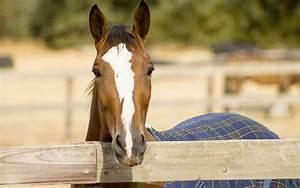
horse